Topkapı Scroll

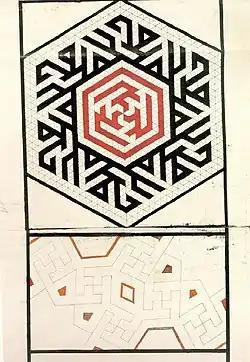
Hexagon with Kufic scripts of six time Muhammad (Muḥammad ibn ʿAbd Allāh) and three time Ali (Alī ibn Abī Ṭālib) in rotational symmetry

Some of the patterns show the application of geometric principles to Islamic traditions. For example, the word Muhammad (Muḥammad ibn ʿAbd Allāh) is repeated six times along the sides of the hexagon, and the word Ali (Alī ibn Abī Ṭālib) three times in a rotating wise in the inner hexagon.